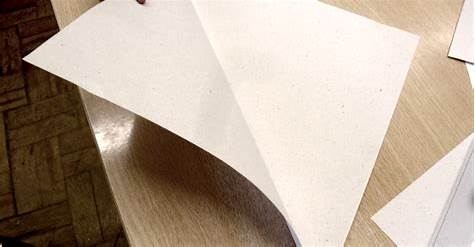
Waste category: paper